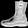
Label: Ankle boot